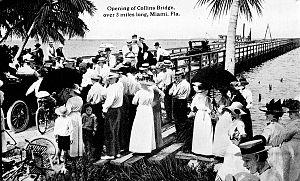
Le pont Collins, ou en anglais Collins Bridge, est un pont traversant la baie de Biscayne et reliant Miami à Miami Beach de 1913 à 1925. A sa mise en service, le pont devient le plus long pont en bois du monde. Avant ce pont, le seul moyen de se rendre à Miami Beach était par bateau.